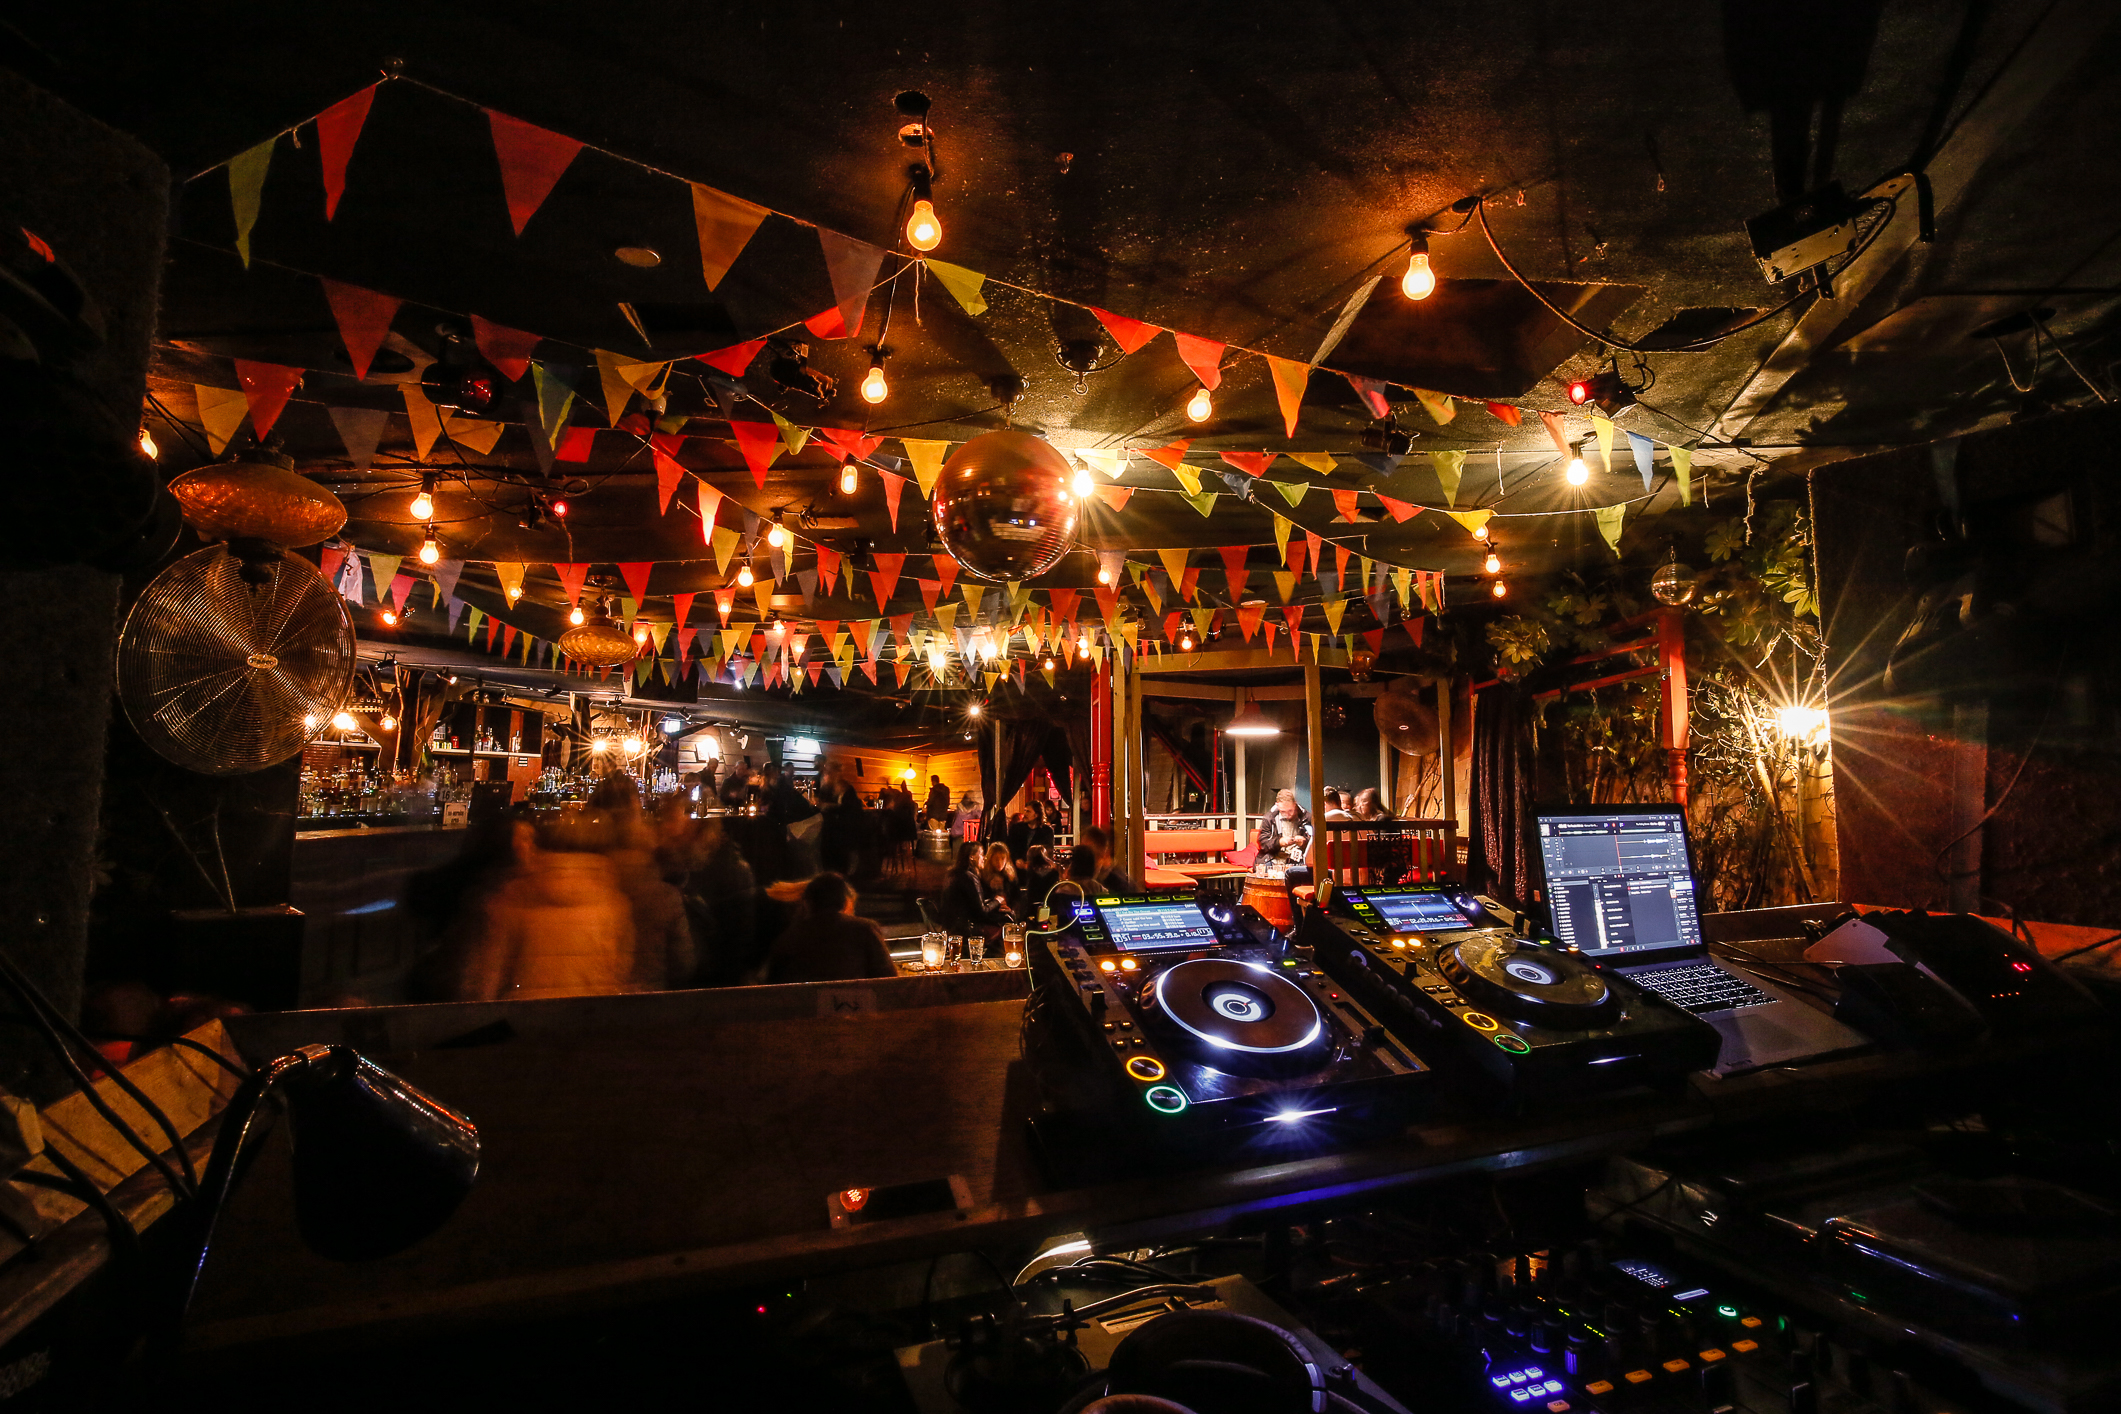
nature, night, lighting, darkness, musical instrument accessory, bar